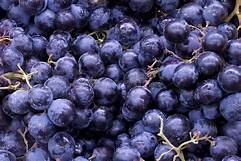
Label: grape